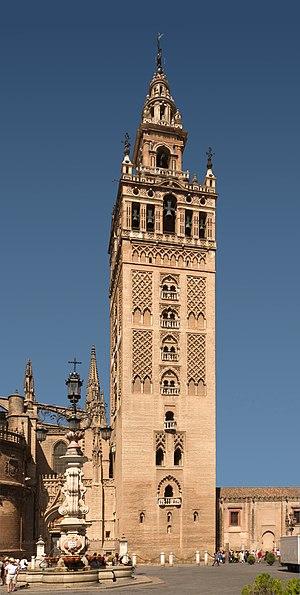
La ""Giralda"", Août 2012, Séville, Espagne.
La Giralda est l'ancien minaret de la grande mosquée almohade de Séville, en Andalousie. Après la reconquête de la ville, la mosquée a été convertie en cathédrale et la Giralda est devenu le clocher de la cathédrale. À la suite d'un tremblement de terre survenu au XIVᵉ siècle, qui a entraîné la destruction de la mosquée d'origine, les devis de construction de la nouvelle cathédrale Notre-Dame de Séville prévoyaient la préservation de la Giralda, qui a cependant fait l'objet de modifications en fonction du style architectural espagnol. C'est l'un des monuments les plus importants de l'architecture hispano-musulmane et la figure symbolique de Séville, à tel point qu'une règle implicite d'urbanisme de la ville interdit à tout autre bâtiment du centre de la capitale andalouse d'atteindre sa hauteur.